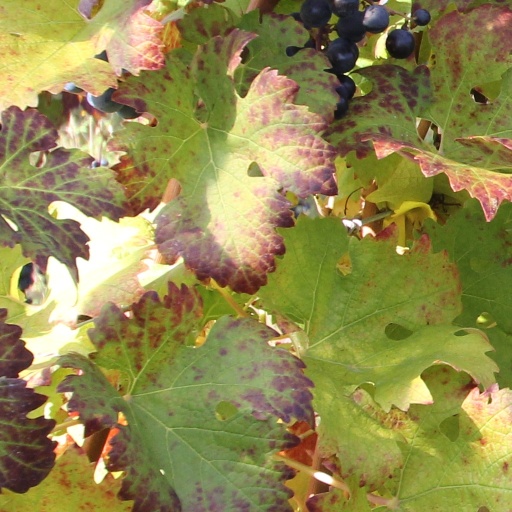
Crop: grape